José Martínez (outfielder/first baseman)

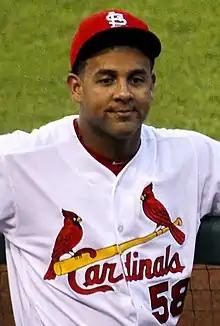
Martínez with the St. Louis Cardinals in 2017

José Alberto Martínez (born July 25, 1988) is a Venezuelan professional baseball first baseman and outfielder for the Centauros de La Guaira of the Venezuelan Major League. He has previously played in Major League Baseball (MLB) for the St. Louis Cardinals, Tampa Bay Rays, and Chicago Cubs. Martínez made his major league debut with the Cardinals on September 6, 2016, after 887 games in ten minor league seasons.